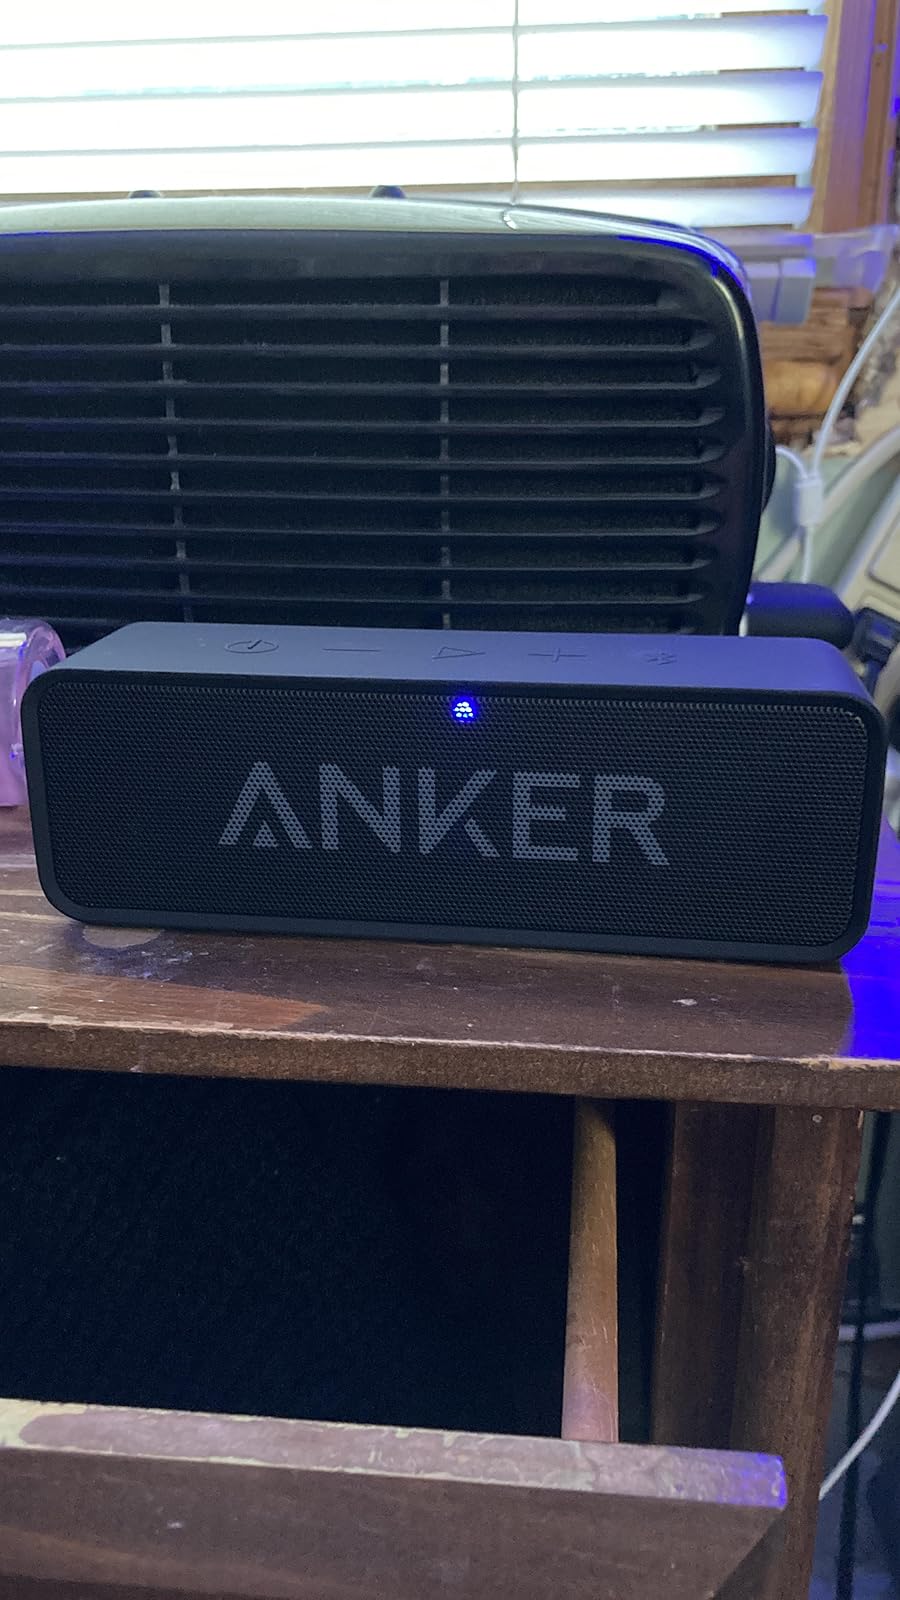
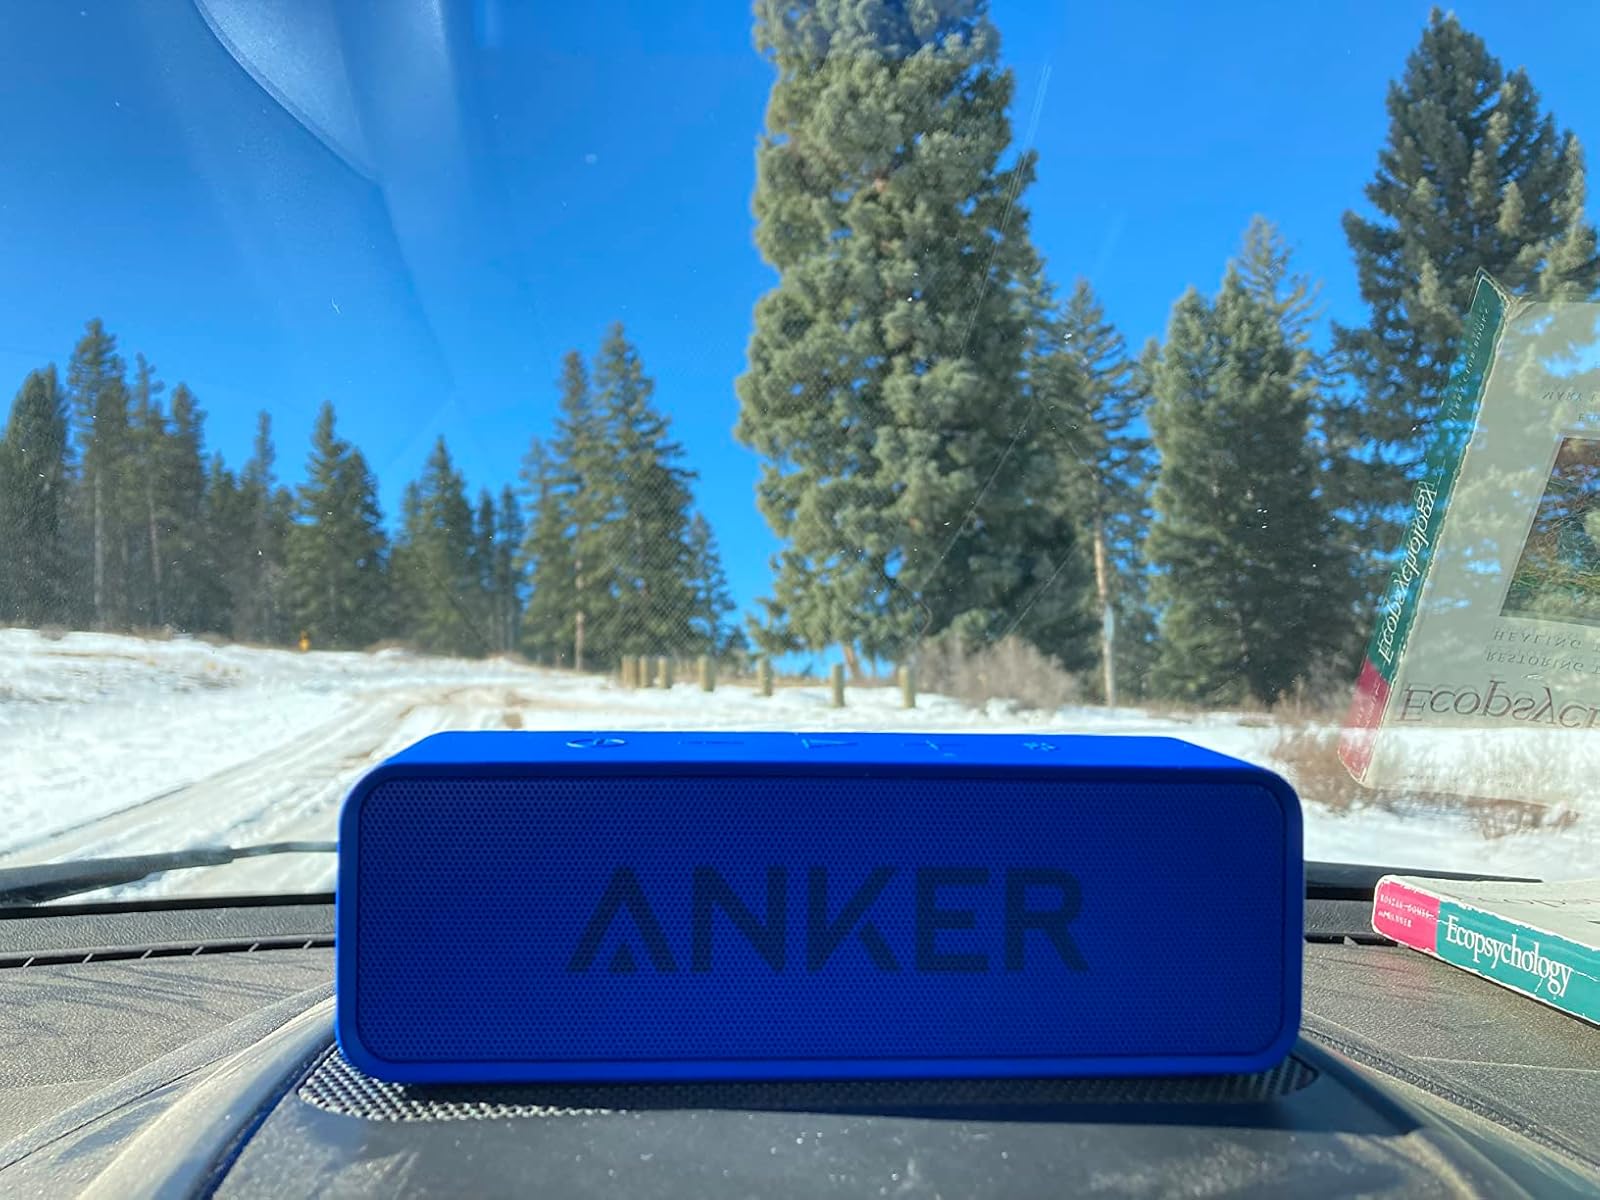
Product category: speaker
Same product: no